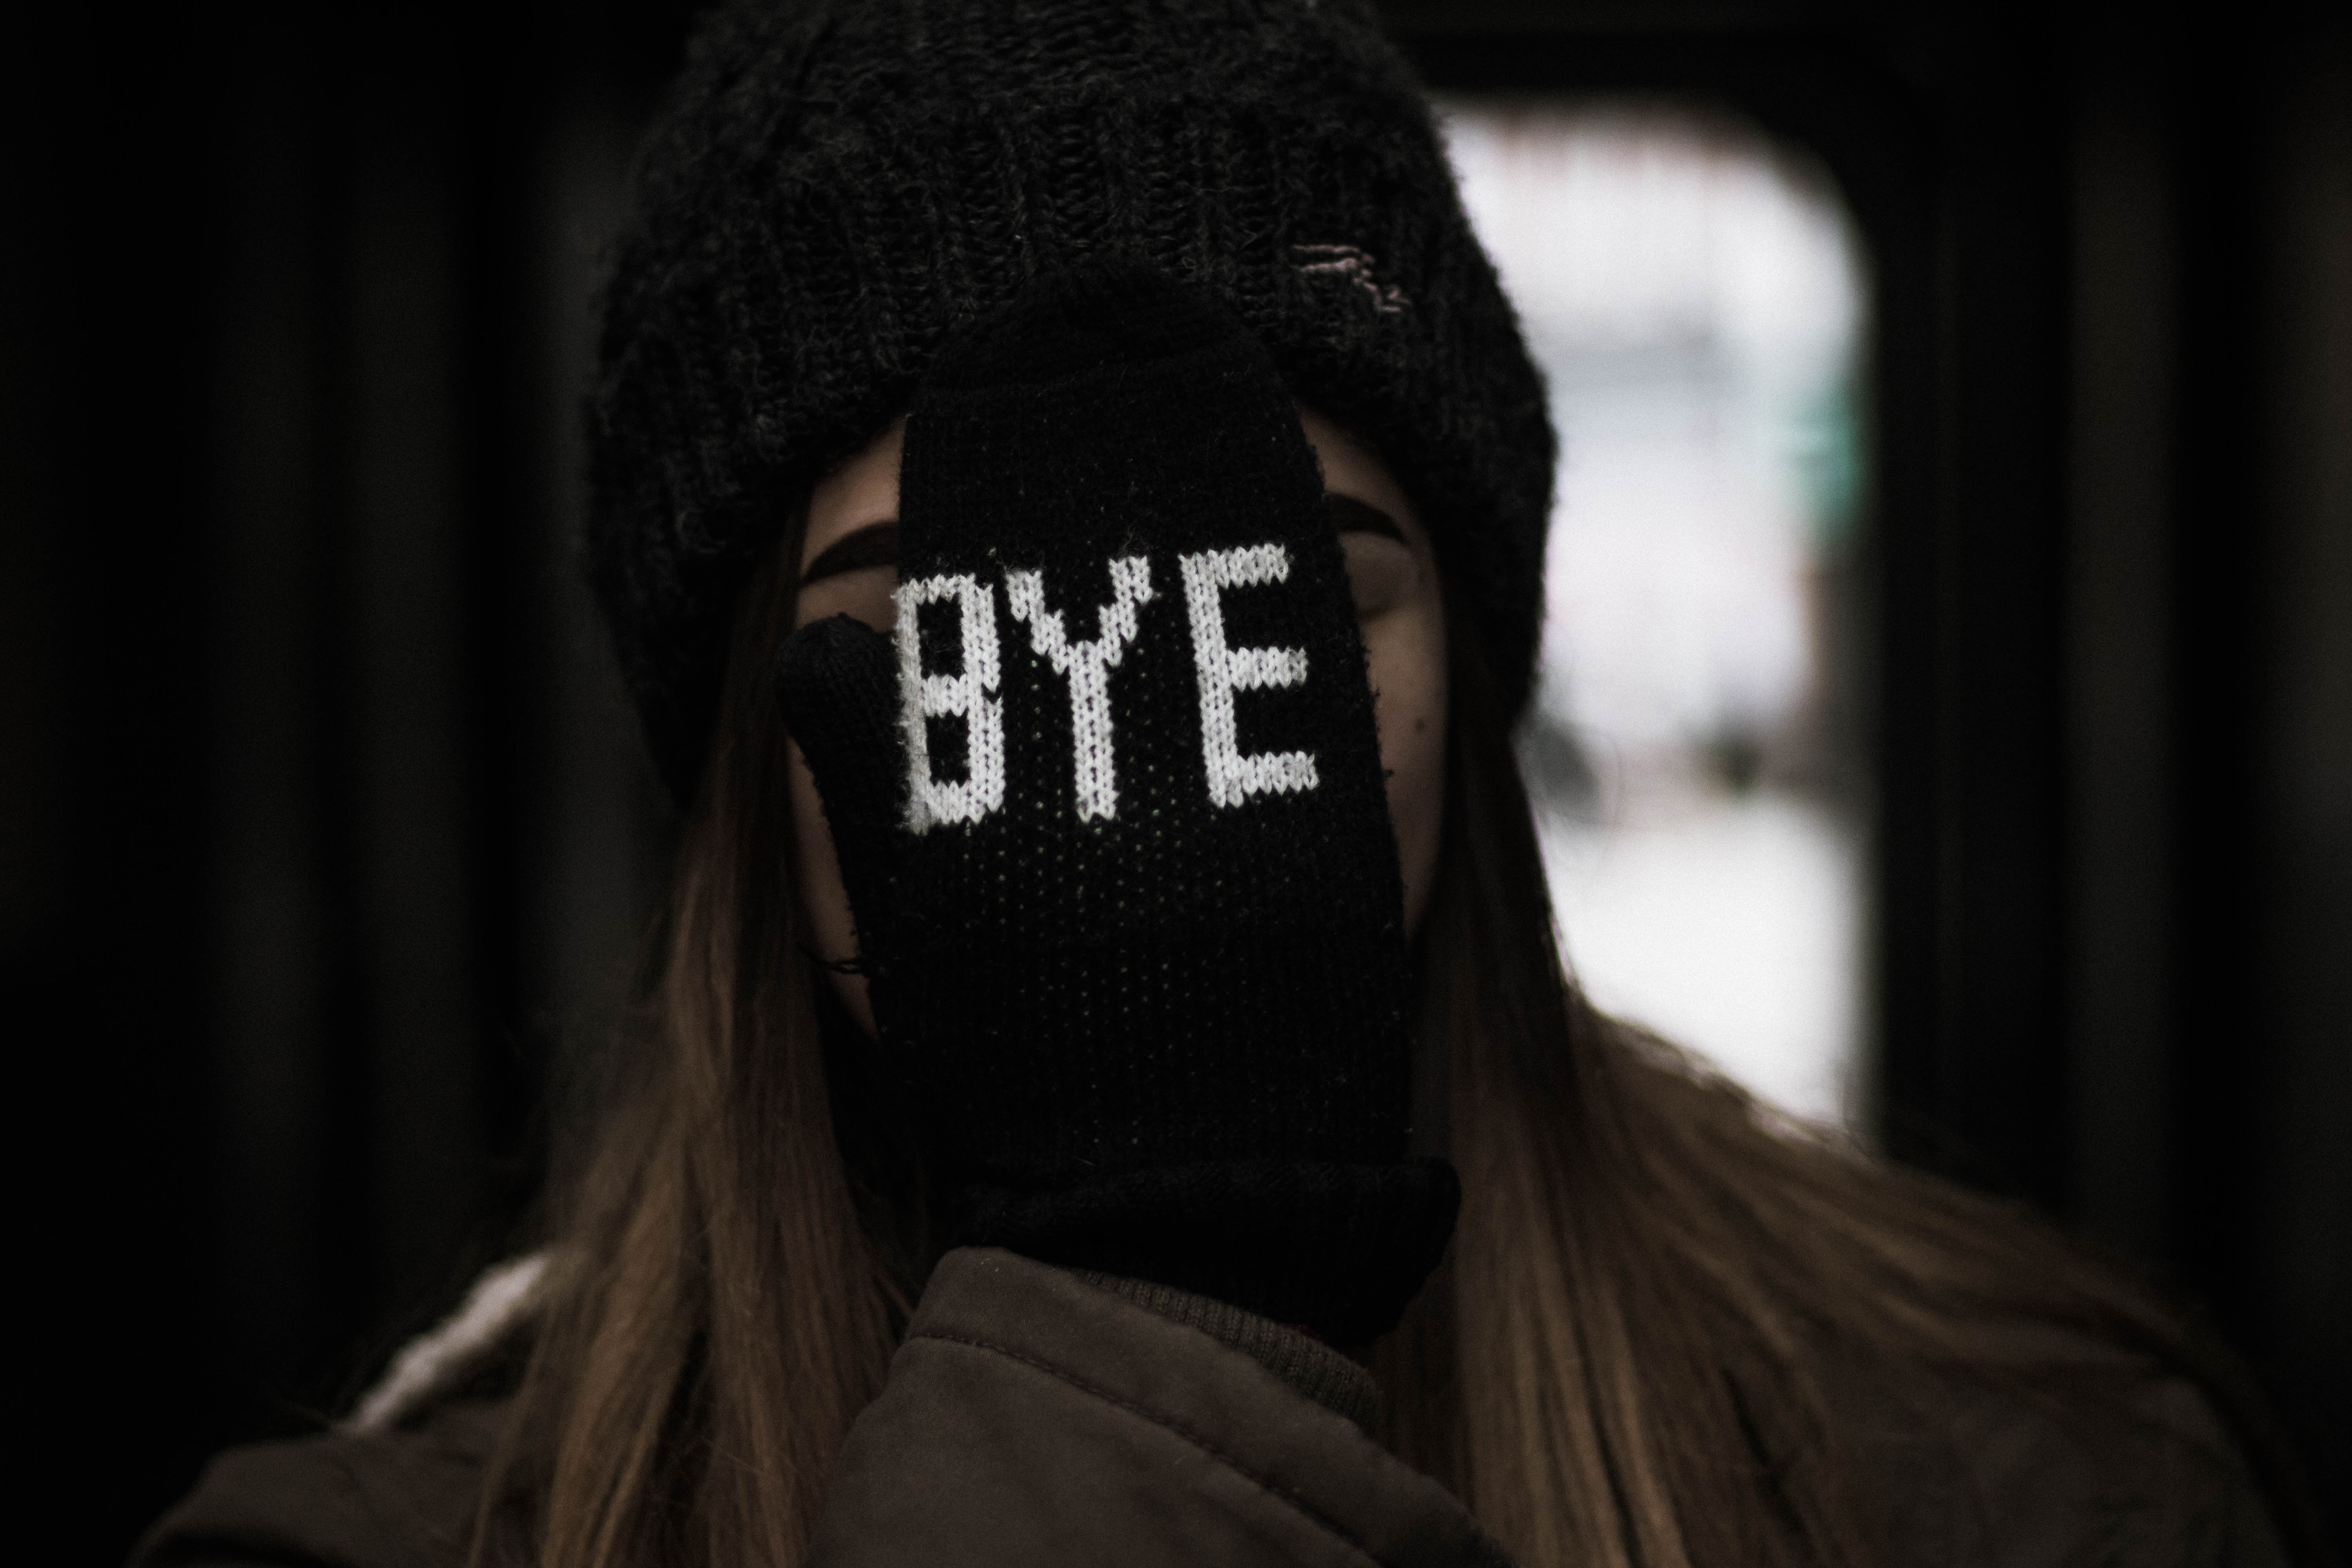
light, blur, girl, woman, street, urban, dark, sadness, portrait, model, darkness, fashion, clothing, black, jacket, outside, indoors, focus, cap, beauty, bonnet, photoshoot, wear, adult, gloves